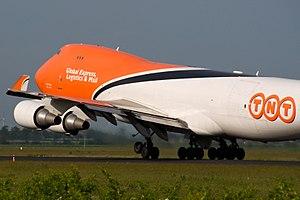
TNT Express est une entreprise spécialisée dans les services de livraison express de document, colis et fret palettisé, dont le siège social se situe à Hoofddorp, aux Pays-Bas. TNT était l’opérateur du service de poste national néerlandais sous le nom de TNT Post. Le groupe offrait également des prestations dans huit autres pays européens, incluant le Royaume-Uni, l’Allemagne, l’Italie et la Belgique.